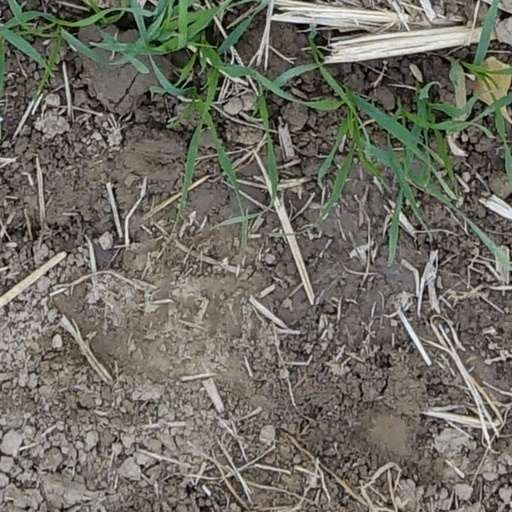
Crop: wheat